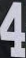
Number: 4